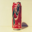
Label: can